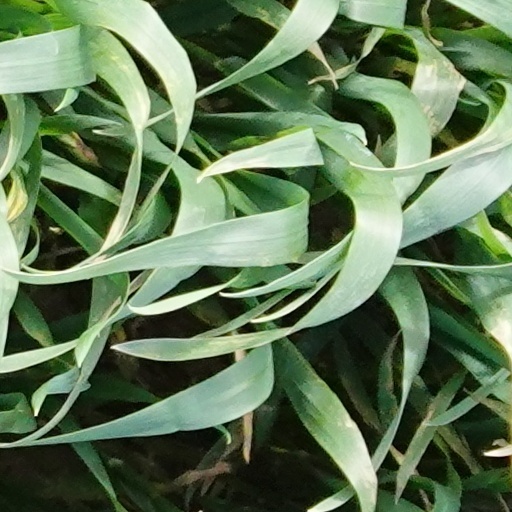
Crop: wheat